North Franklin Street Historic District

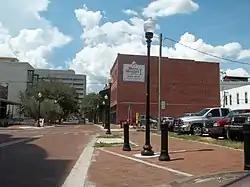

The North Franklin Street Historic District is a U.S. historic district (designated as such on March 28, 2002) located in Tampa, Florida. The district is bounded by Florida Avenue, East Fortune, Tampa, Franklin and East Harrison Streets. It contains 8 historic buildings.